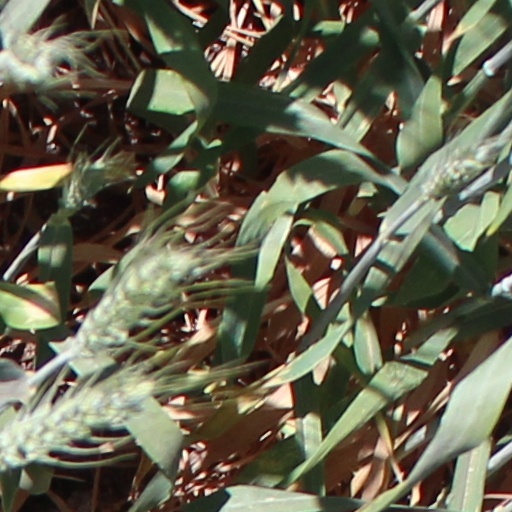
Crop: wheat